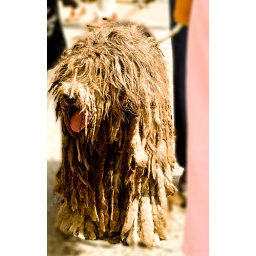
This creature was spotted in Chestnut Hill, Philadephia